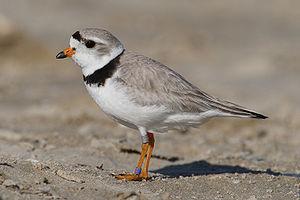
Un fr:pluvier siffleur. Photo prise à Sauble Beach, en Ontario (Canada), en juillet 2008.
Le parc national de Kouchibouguac est un parc national situé sur la côte est de la province du Nouveau-Brunswick au Canada, à environ 110 kilomètres au nord de Moncton. Le parc a une superficie de 239 km² et protège un ensemble d'îles barrières, de dunes, de forêts, de barachois et de marais salés.